Brickell

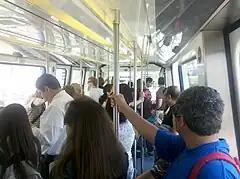
Metromover is a popular way of getting around the Downtown area. It connects the area's neighborhoods and can get very busy during rush hour.

As of 2010, the population of Brickell had 27,776 people, with a population density of 37,622 per square mile, making it one of the densest neighborhoods in the United States. In the 2010 US Census, the racial makeup of Brickell was 62.0% Hispanic of any race, 33.2% White (non-Hispanic), 1.6% Asian, and 1.4% Black. The zip codes for Brickell include 33129, 33130, and 33131. The area covers . Many of its daily occupants work in banking, law, and finance.